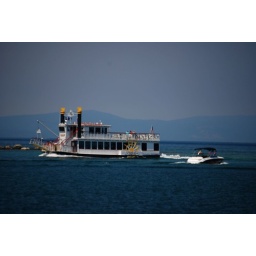
Paddlewheelers probably cruised the lake in the 19th Century, but the paddle on this boat is purely decorative.